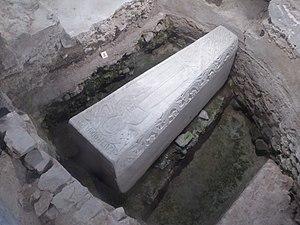
Sarcophage mérovingien du 7ème siècle , visible par des vitres dans le sol du choeur de la collégiale Saint-Ode d'Amay à l'endroit où il fut découvert le 22 janvier 1977. Classé comme trésor de la Communauté Française le 12 février 2010.
Sancta Chrodoara est le nom inscrit sur un sarcophage retrouvé en 1977 dans les fondations de l'Église Saint-Georges et Sainte-Ode d'Amay. Chrodoara est identifiée avec 'sainte Ode', ainsi nommée à partir du XIᵉ siècle.